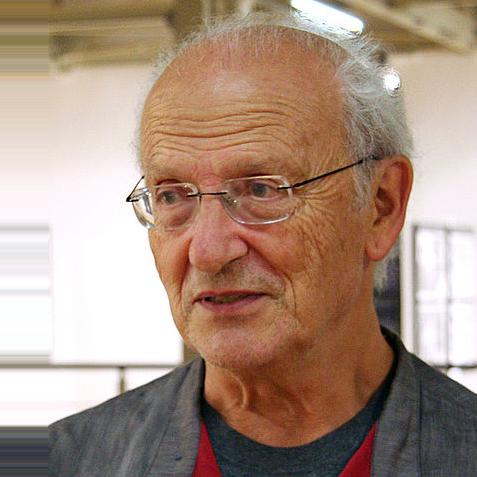
Age: 69